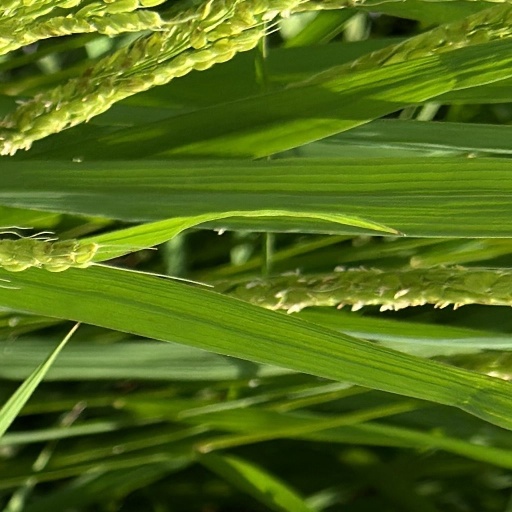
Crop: rice